Alexander Vassiliev

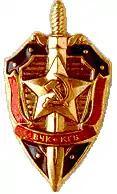
KGB symbol

Vassiliev worked as an operative of the First (American) Department of the First Chief Directorate of the KGB from 1987 to 1990.